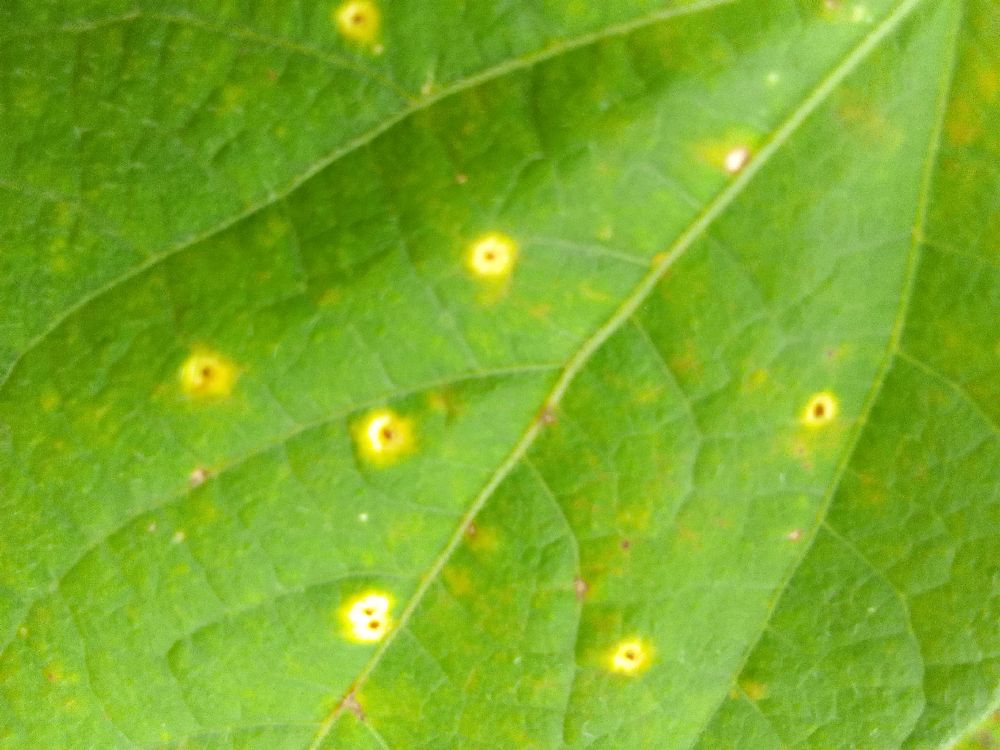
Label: rust